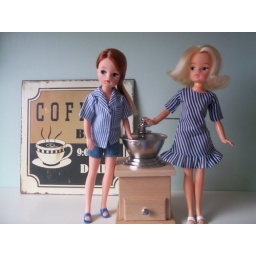
My new girls are out of the bath and all in blue and white....